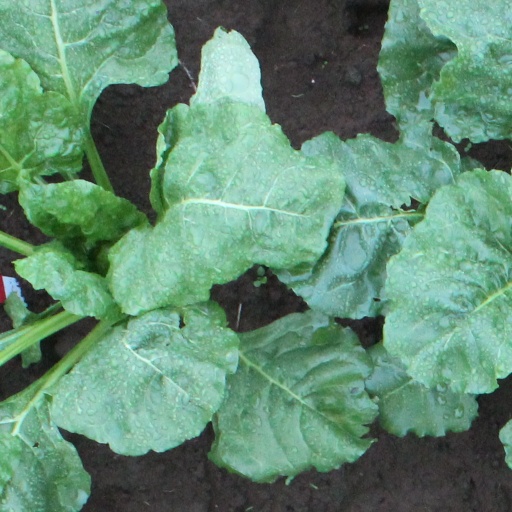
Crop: sugar beet